Manuel Córdova-Rios

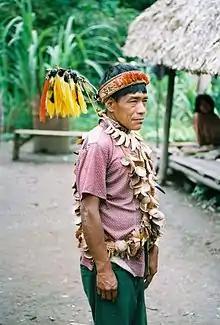
Shaman of Urarina tribe, 1988. Comparable perhaps to Xumu of the "Huni Kui", who seemed both shaman and chief. Nearly a century later, this shaman wears western clothing with his tribal gear. The Urarina of the Peruvian Amazon appear to be not closely related to "Huni Kui".

In the group ayahuasca sessions, the nature and timing of the visions seen by each member was significantly influenced by the purposeful chanting of the guide. The group would join in these songs, called icaros. In his guiding role, chief Xumu Nawa apparently employed different chants or "icaros" in order to steer and coordinate the subjective imaginations of individual tribal members, so that the "ayahuasca" sessions would become a shared experience among those participating. "Soon subtle but evocative chants led by the chief took control of the progression of our visions. Embellishments to both the chants and the visions came from the participants." An anthropologist of the upper Amazon wrote: